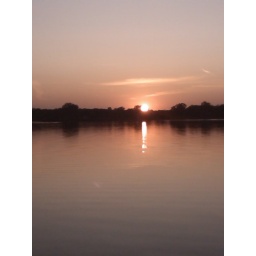
Taken from a boat on a lake in Brainard Minnesota. Took this picture with my Blackberry Storm